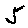
Label: 5